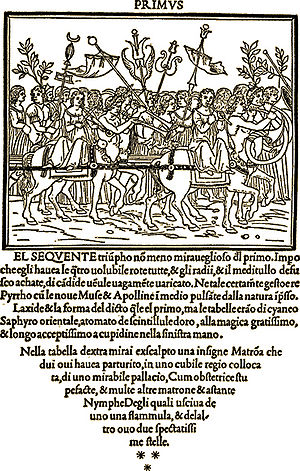
Italiensk renæssance / Kultur / Litteratur og poesi
En side fra Francesco Colonnas Hypnerotomachia Poliphili, trykt af Aldus Manutius (Venezia, 1499).
Den italienske renæssance betegner den tidligste fase af Renæssancen, som var overgangsperioden mellem Middelalderen og Tidlig moderne tid. Termen renæssance er i sin essens et moderne begreb, som blev skabt i det 19. århundrede indenfor kunsthistorien, især Jacob Burckhardt. Selvom oprindelsen til denne bevægelse normalt dateres til årene lige efter 1300 var det italienske samfund og kultur stadig præget af strukturer som normalt karakteriseres som middelalderlige, og denne udvikling var stadig begrænset til en litterær elite. De store samfundsomvæltninger der fulgte renæssancebevægelsen satte først ind i de følgende århundreder. Ordet renæssance betyder “genfødsel”, og denne æra er mest kendtfor en fornyet interesse for den antikke fortid efter en periode, som nogle af renæssancehumanisterne selv betegnede som den mørke middelalder.